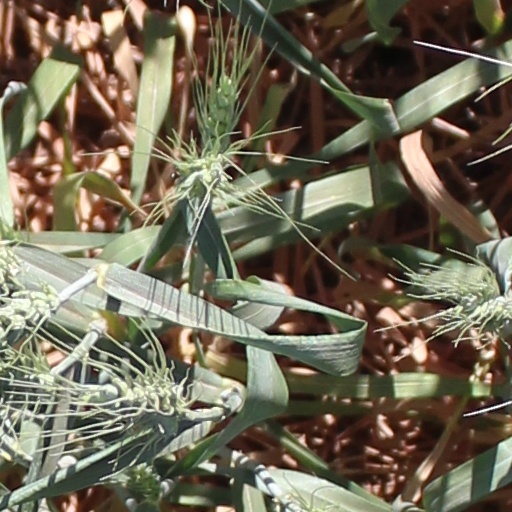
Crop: wheat